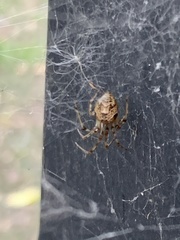
Species: Parasteatoda_tepidariorum